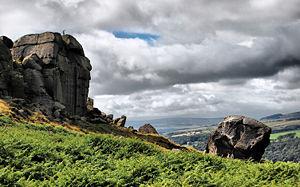
La famille Brontë [ˈbɹɒnteɪ] est une famille littéraire britannique du XIXᵉ siècle, dont la notoriété, qui s'étend à tous ses membres, est essentiellement due aux trois sœurs, poétesses et romancières, Charlotte, Emily et Anne. Elles publient des poèmes, puis des romans, d'abord sous des pseudonymes masculins. Leurs romans attirent immédiatement l'attention, pas toujours bienveillante, pour leur originalité et la passion qu'ils manifestent. Seul Jane Eyre, de Charlotte, connaît aussitôt le succès. Mais Wuthering Heights d'Emily, The Tenant of Wildfell Hall d'Anne et Villette de Charlotte sont admis plus tard parmi les grandes œuvres de la littérature.